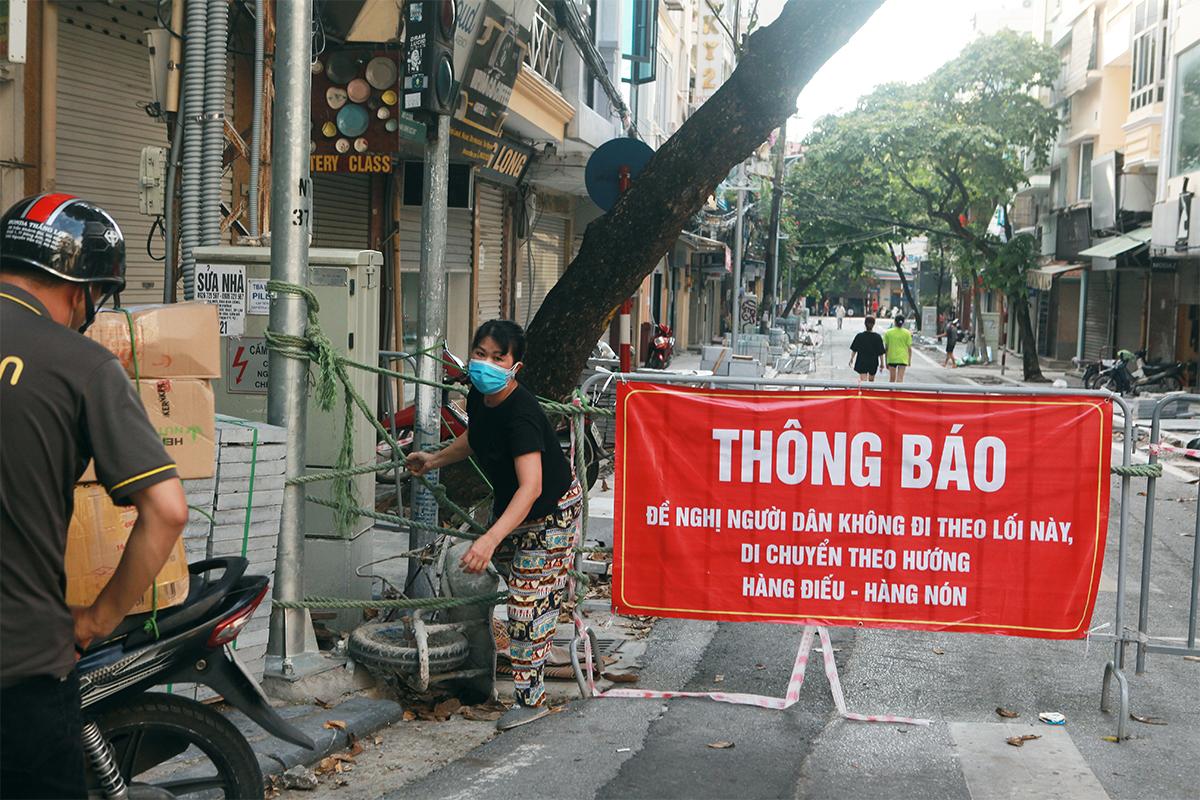
có một người phụ nữ xuất hiện bên cạnh một cái rào chắn